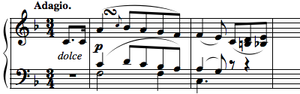
La Sonate pour piano nᵒ 1 en fa mineur, op. 2 nᵒ 1, de Ludwig van Beethoven, fut composée entre 1794 et 1795 et dédiée avec les sonates nᵒ 2 et nº 3 à son maître Joseph Haydn.